White Cube

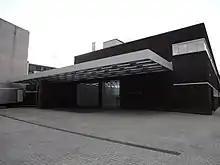
White Cube Bermondsey, London

White Cube is a contemporary art gallery founded by Jay Jopling in London in 1993. The gallery has two branches in London: White Cube Mason's Yard in central London and White Cube Bermondsey in South East London; White Cube Hong Kong, in Central, Hong Kong Island; White Cube Paris, at 10 avenue Matignon in Paris; and White Cube Seoul, which opened in 2023 at 6 Dosan-daero in Seoul.